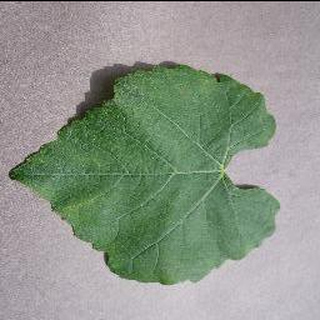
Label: healthy_grape